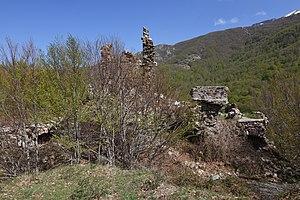
Ruines du Fort de Vaux au dessus du col de Vizzavona en Corse